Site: brandenburg
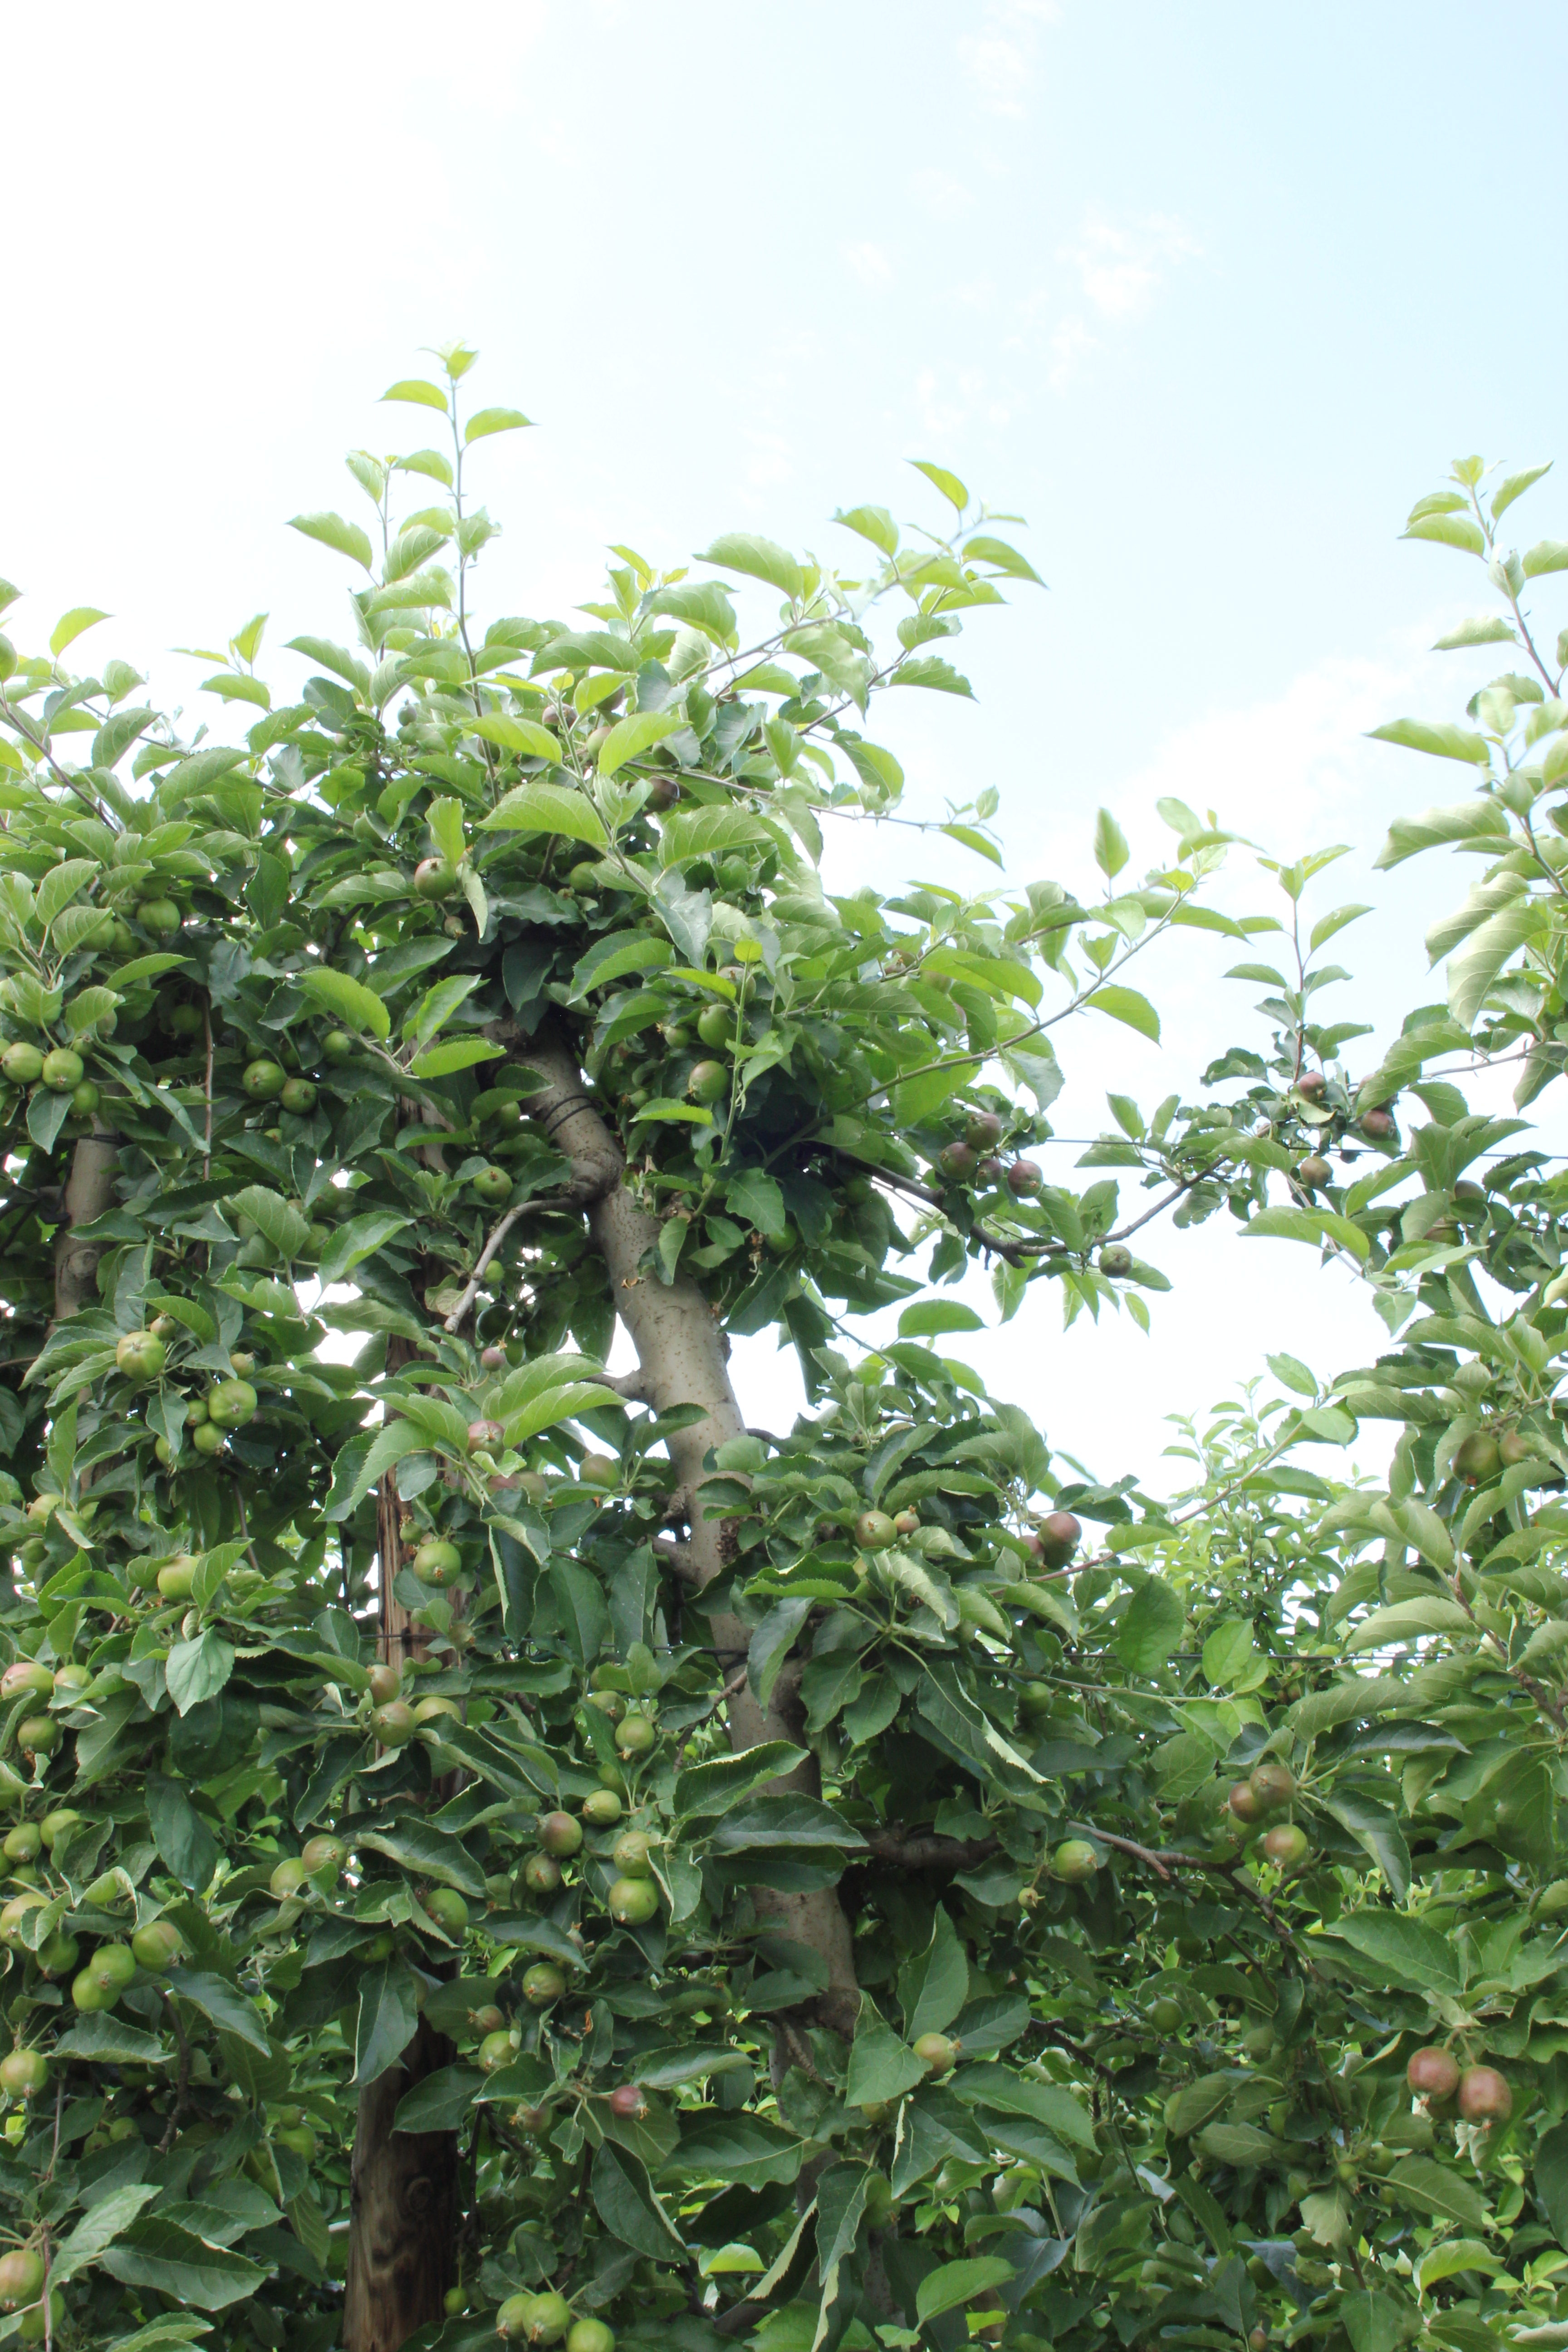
Growth stage (BBCH 73): Development of fruit